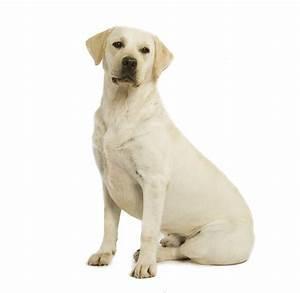
dog